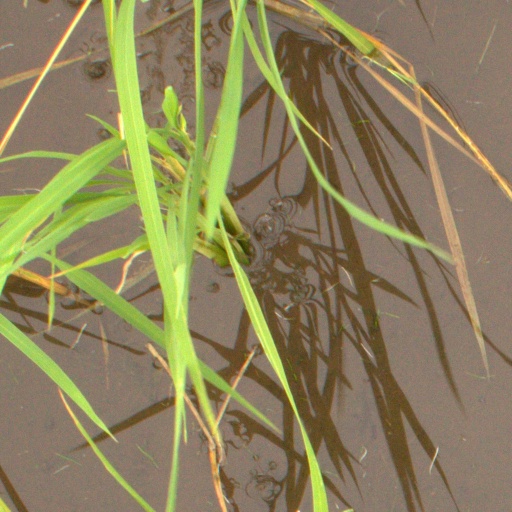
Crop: rice